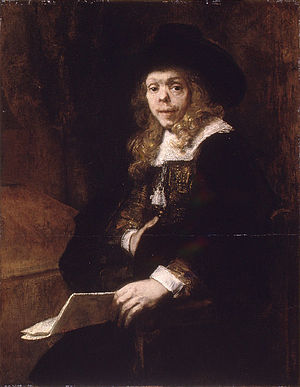
Syfilis / Historie
Portræt af Gerard de Lairesse af Rembrandt van Rijn, cirka 1665–67, olie på lærred - De Lairesse, der selv var maler og kunstteoretiker, havde kongenit syfilis, der medførte svær deformation af hans ansigt og endte med at gøre ham blind.[33]
Syfilis er en seksuelt overført infektion, som forårsages af underarten pallidum spirokætbakterien Treponema pallidum. Den primære smittevej er ved seksuel kontakt, men smitten kan også overføres fra mor til foster under graviditet eller fødsel, hvilket medfører kongenit syfilis. Beslægtet Treponema pallidum er årsag til andre sygdomme hos mennesker, herunder frambøsi, pinta og endemisk syfilis.